Suprunov mill office

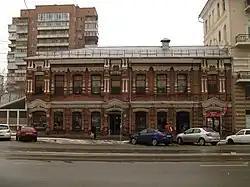
Former Suprunov mill office in 2019

The Suprunov mill office is a renovated building on Budennovsky Avenue in the historical part of Rostov-on-Don. The mill's office was built at the end of the 19th century. It is listed as an object of cultural heritage of regional importance.